Sky position (RA, Dec in degrees): 221.872, -2.496
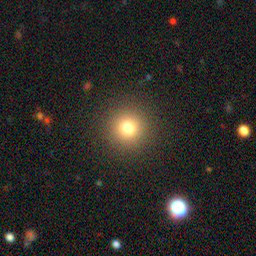
Galaxy morphology: Round Smooth Galaxies